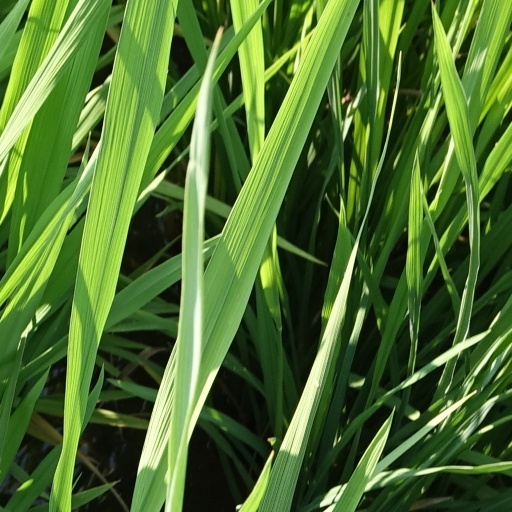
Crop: rice